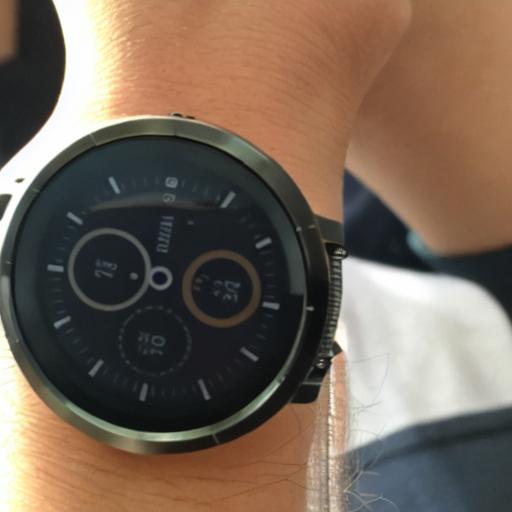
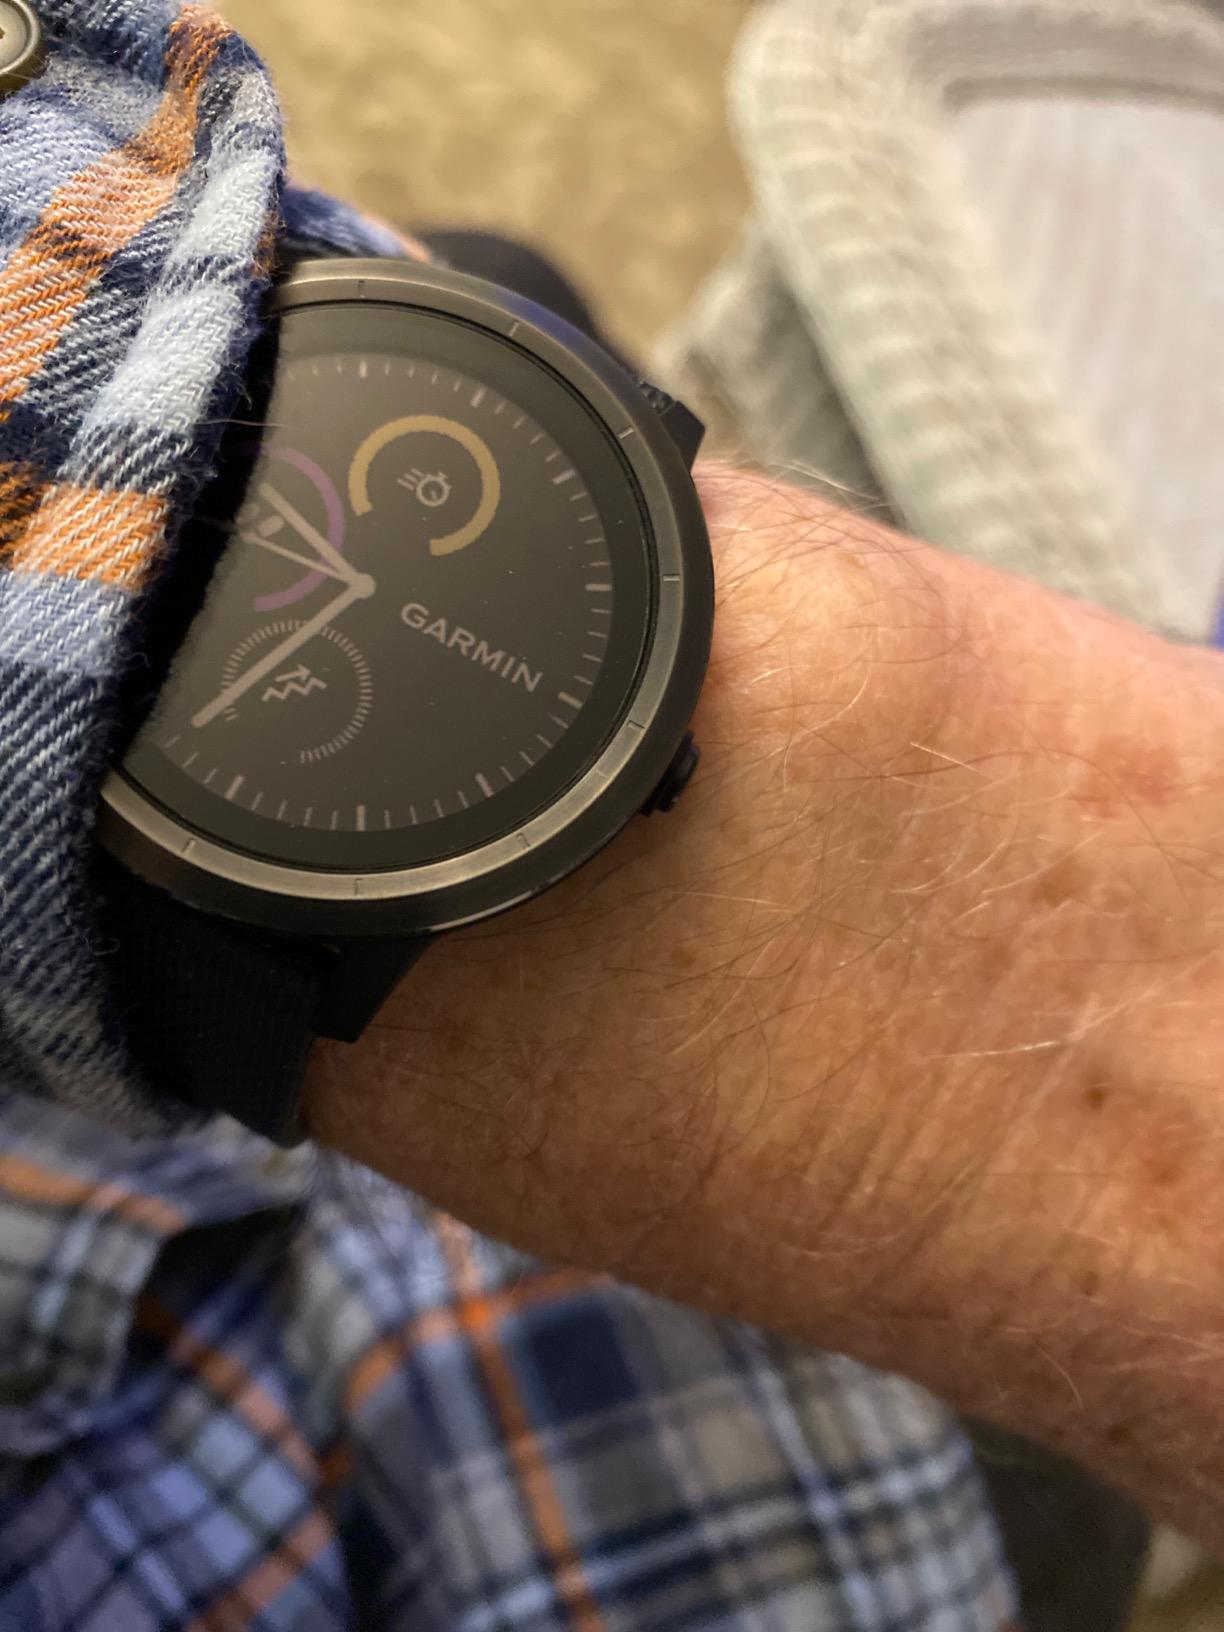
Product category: smartwatch
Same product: no